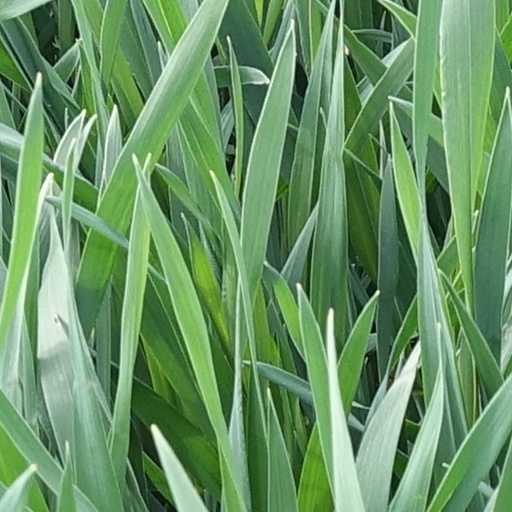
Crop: wheat